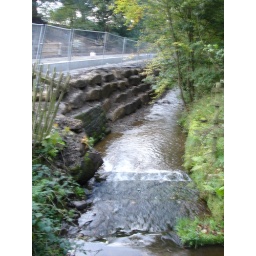
green bank replaced by stone